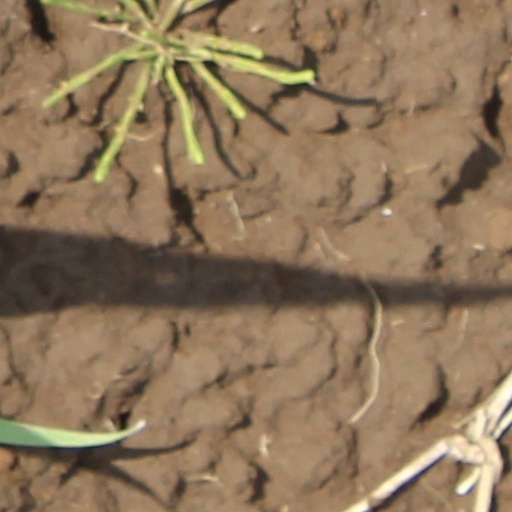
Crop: wheat